NLW MS 24029A (Boston Manuscript)

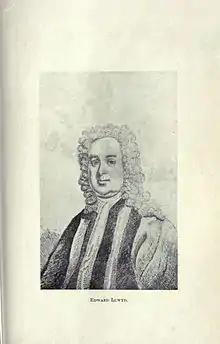
Edward Lhuyd

The manuscript was then taken to the United States, probably by Welsh settlers in the eighteenth century, and ended up in the library of the Massachusetts Historical Society in Boston.